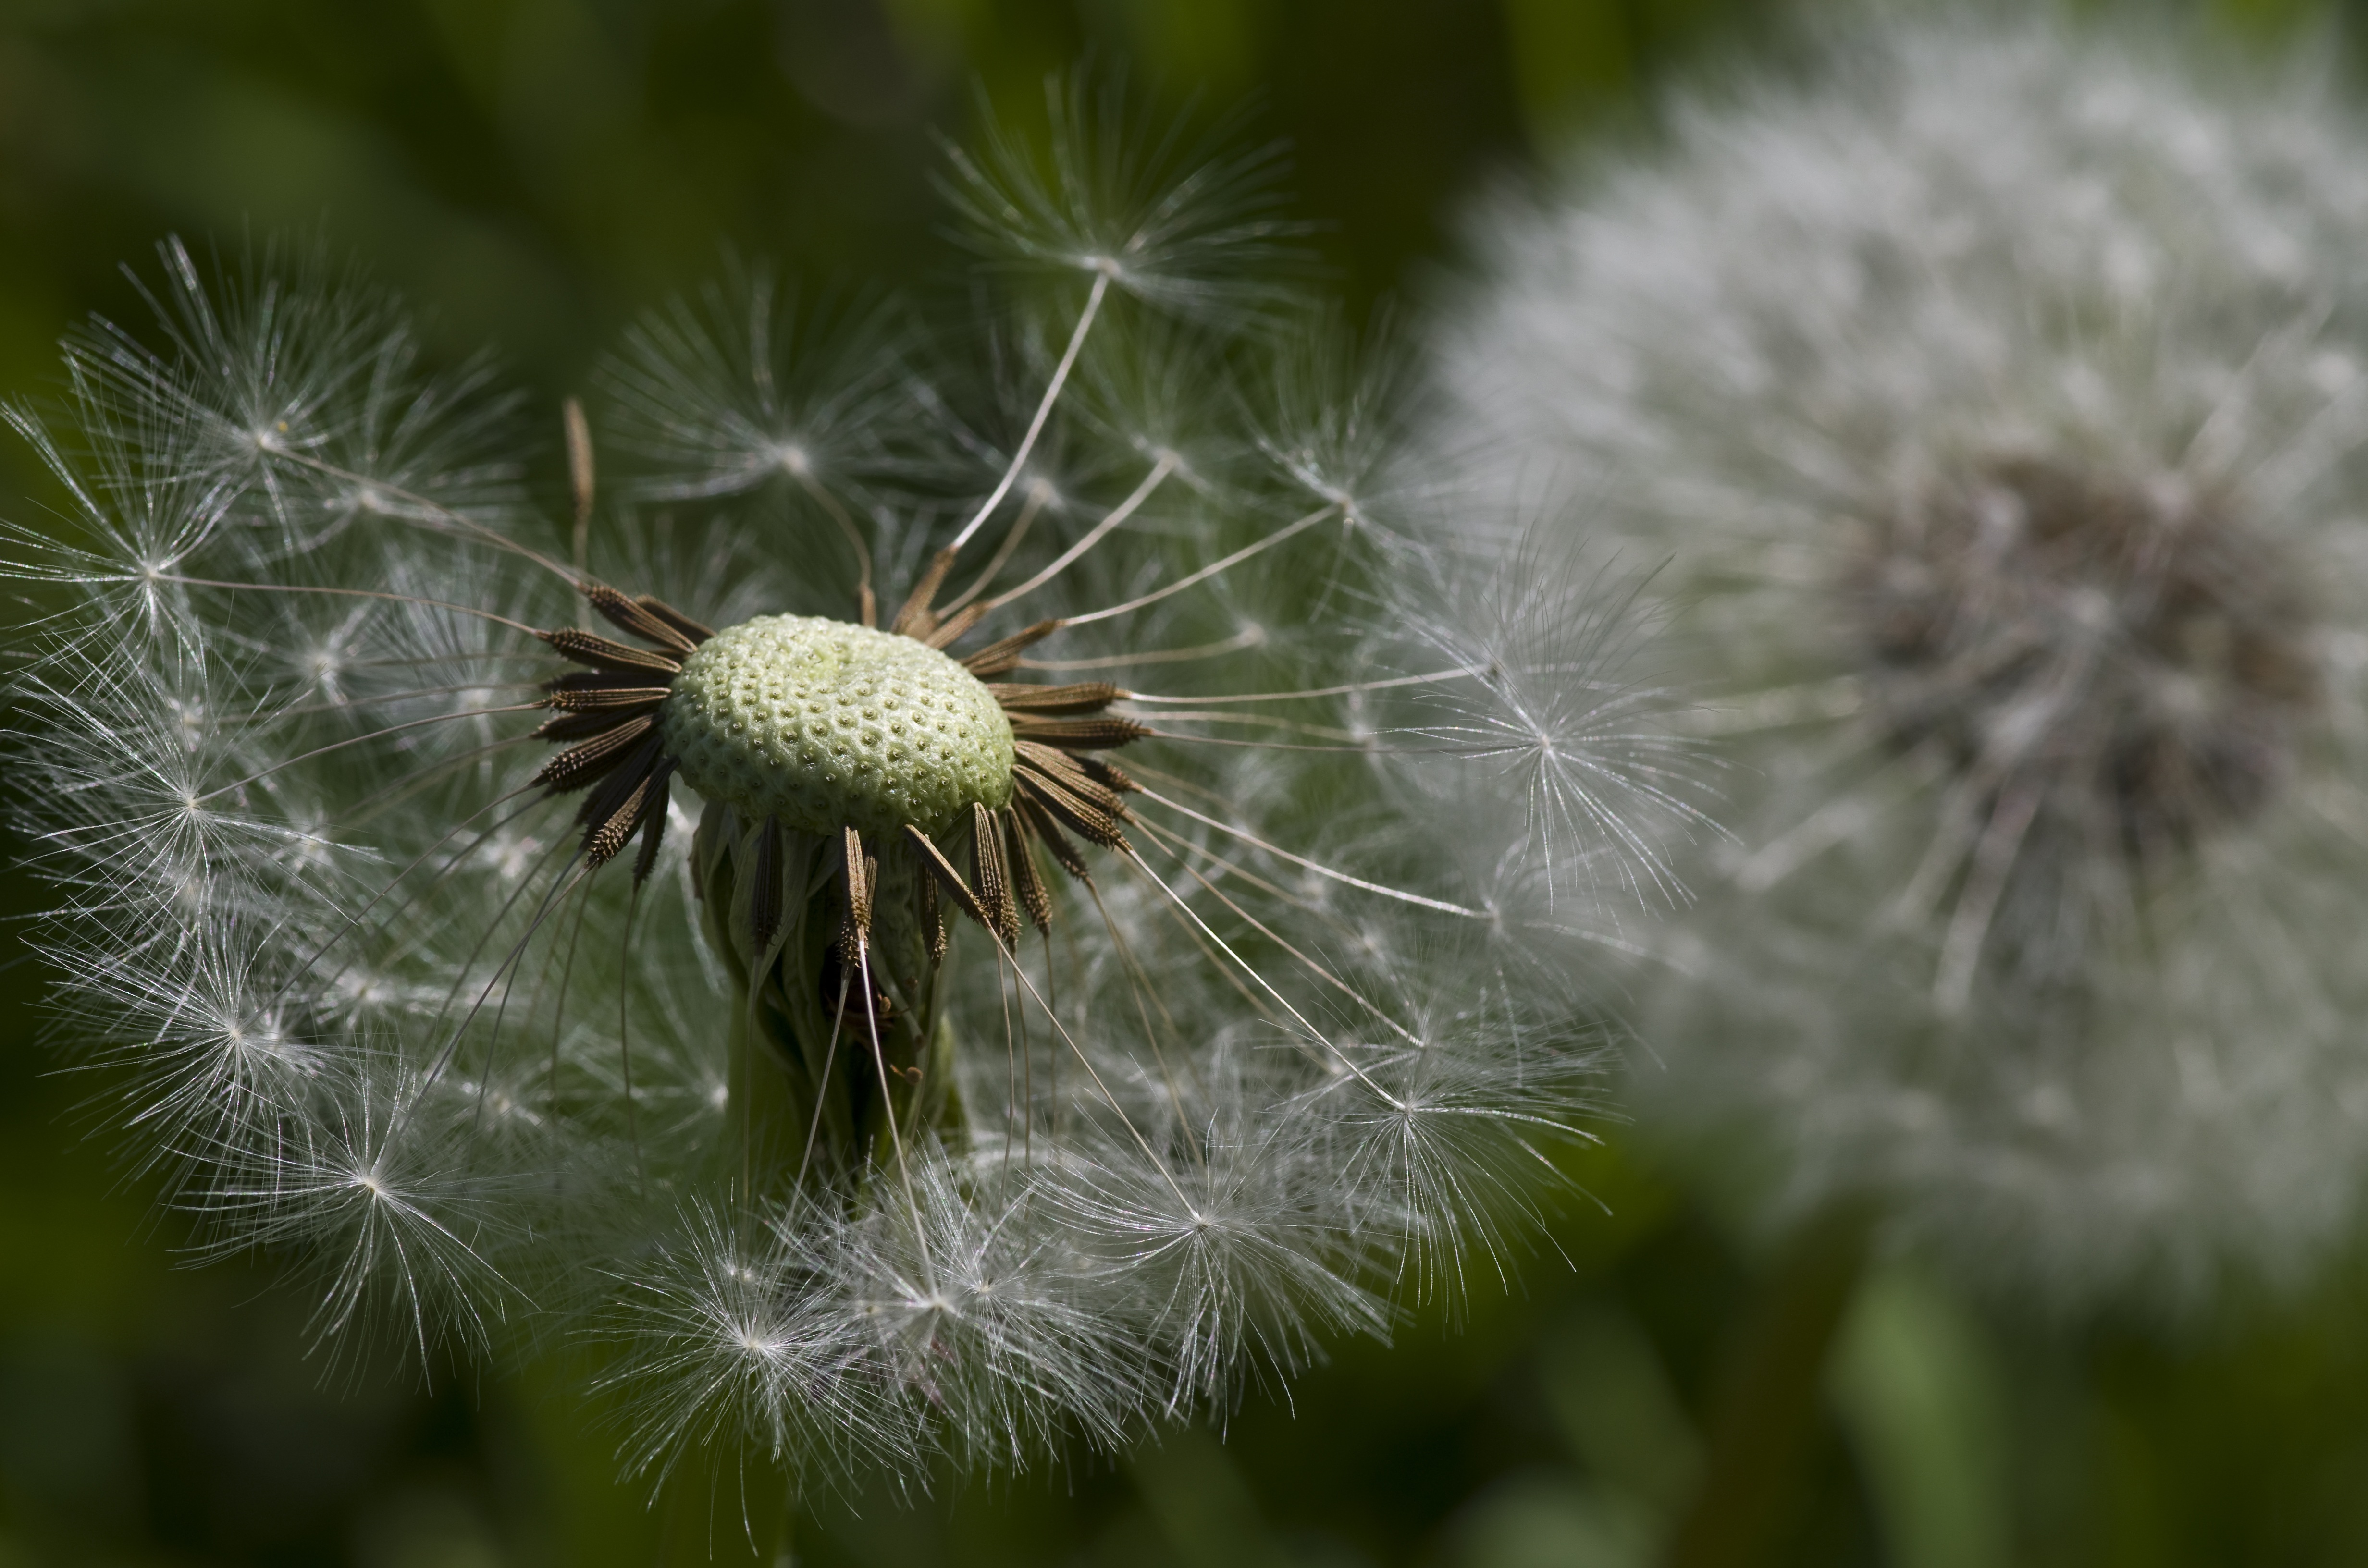
nature, grass, plant, white, photography, meadow, dandelion, flower, frost, spring, green, botany, close, flora, fauna, wildflower, close up, pointed flower, thistle, flower meadow, macro photography, flowering plant, daisy family, grass family, plant stem, land plant, thorns spines and prickles